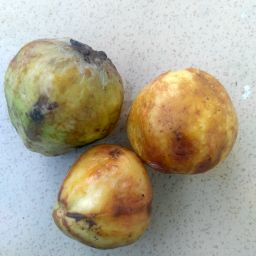
Fruit: Guava
Quality: Bad